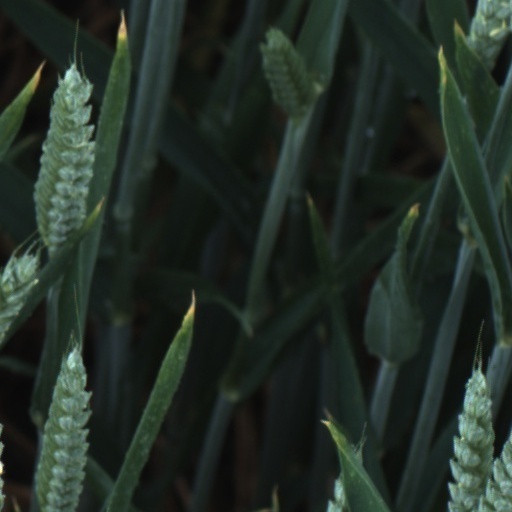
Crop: wheat